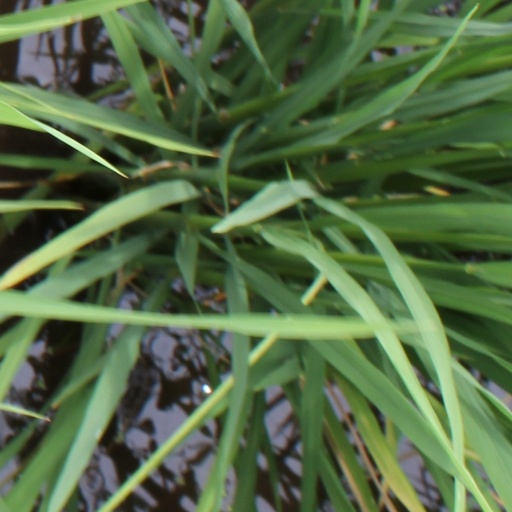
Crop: rice